Matthew's Days

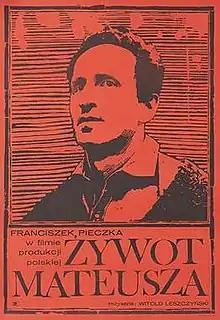
Film poster

Matthew's Days is a 1968 Polish drama film directed by Witold Leszczyński. It was listed to compete at the 1968 Cannes Film Festival, but the festival was cancelled due to the events of May 1968 in France. The film was also selected as the Polish entry for the Best Foreign Language Film at the 41st Academy Awards, but was not accepted as a nominee.